Rami Shaaban

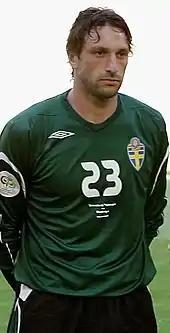
Shaaban lining up for Sweden at the 2006 FIFA World Cup

In 2002, shortly after his move to Arsenal, Shaaban was linked to be called up by the Egypt national football team, however this never materialised. Shaaban was called up to the Sweden squad for the 2006 World Cup, although he did not have an international cap to his name. He made his debut in the warm up game with Finland as a substitute, coming on for 45 minutes and keeping a clean sheet in a 0–0 draw. On 10 June 2006, he played in the 2006 World Cup contest against Trinidad and Tobago after starter Andreas Isaksson was hit by a shot in his face and hit the ground with his head two days before the match.